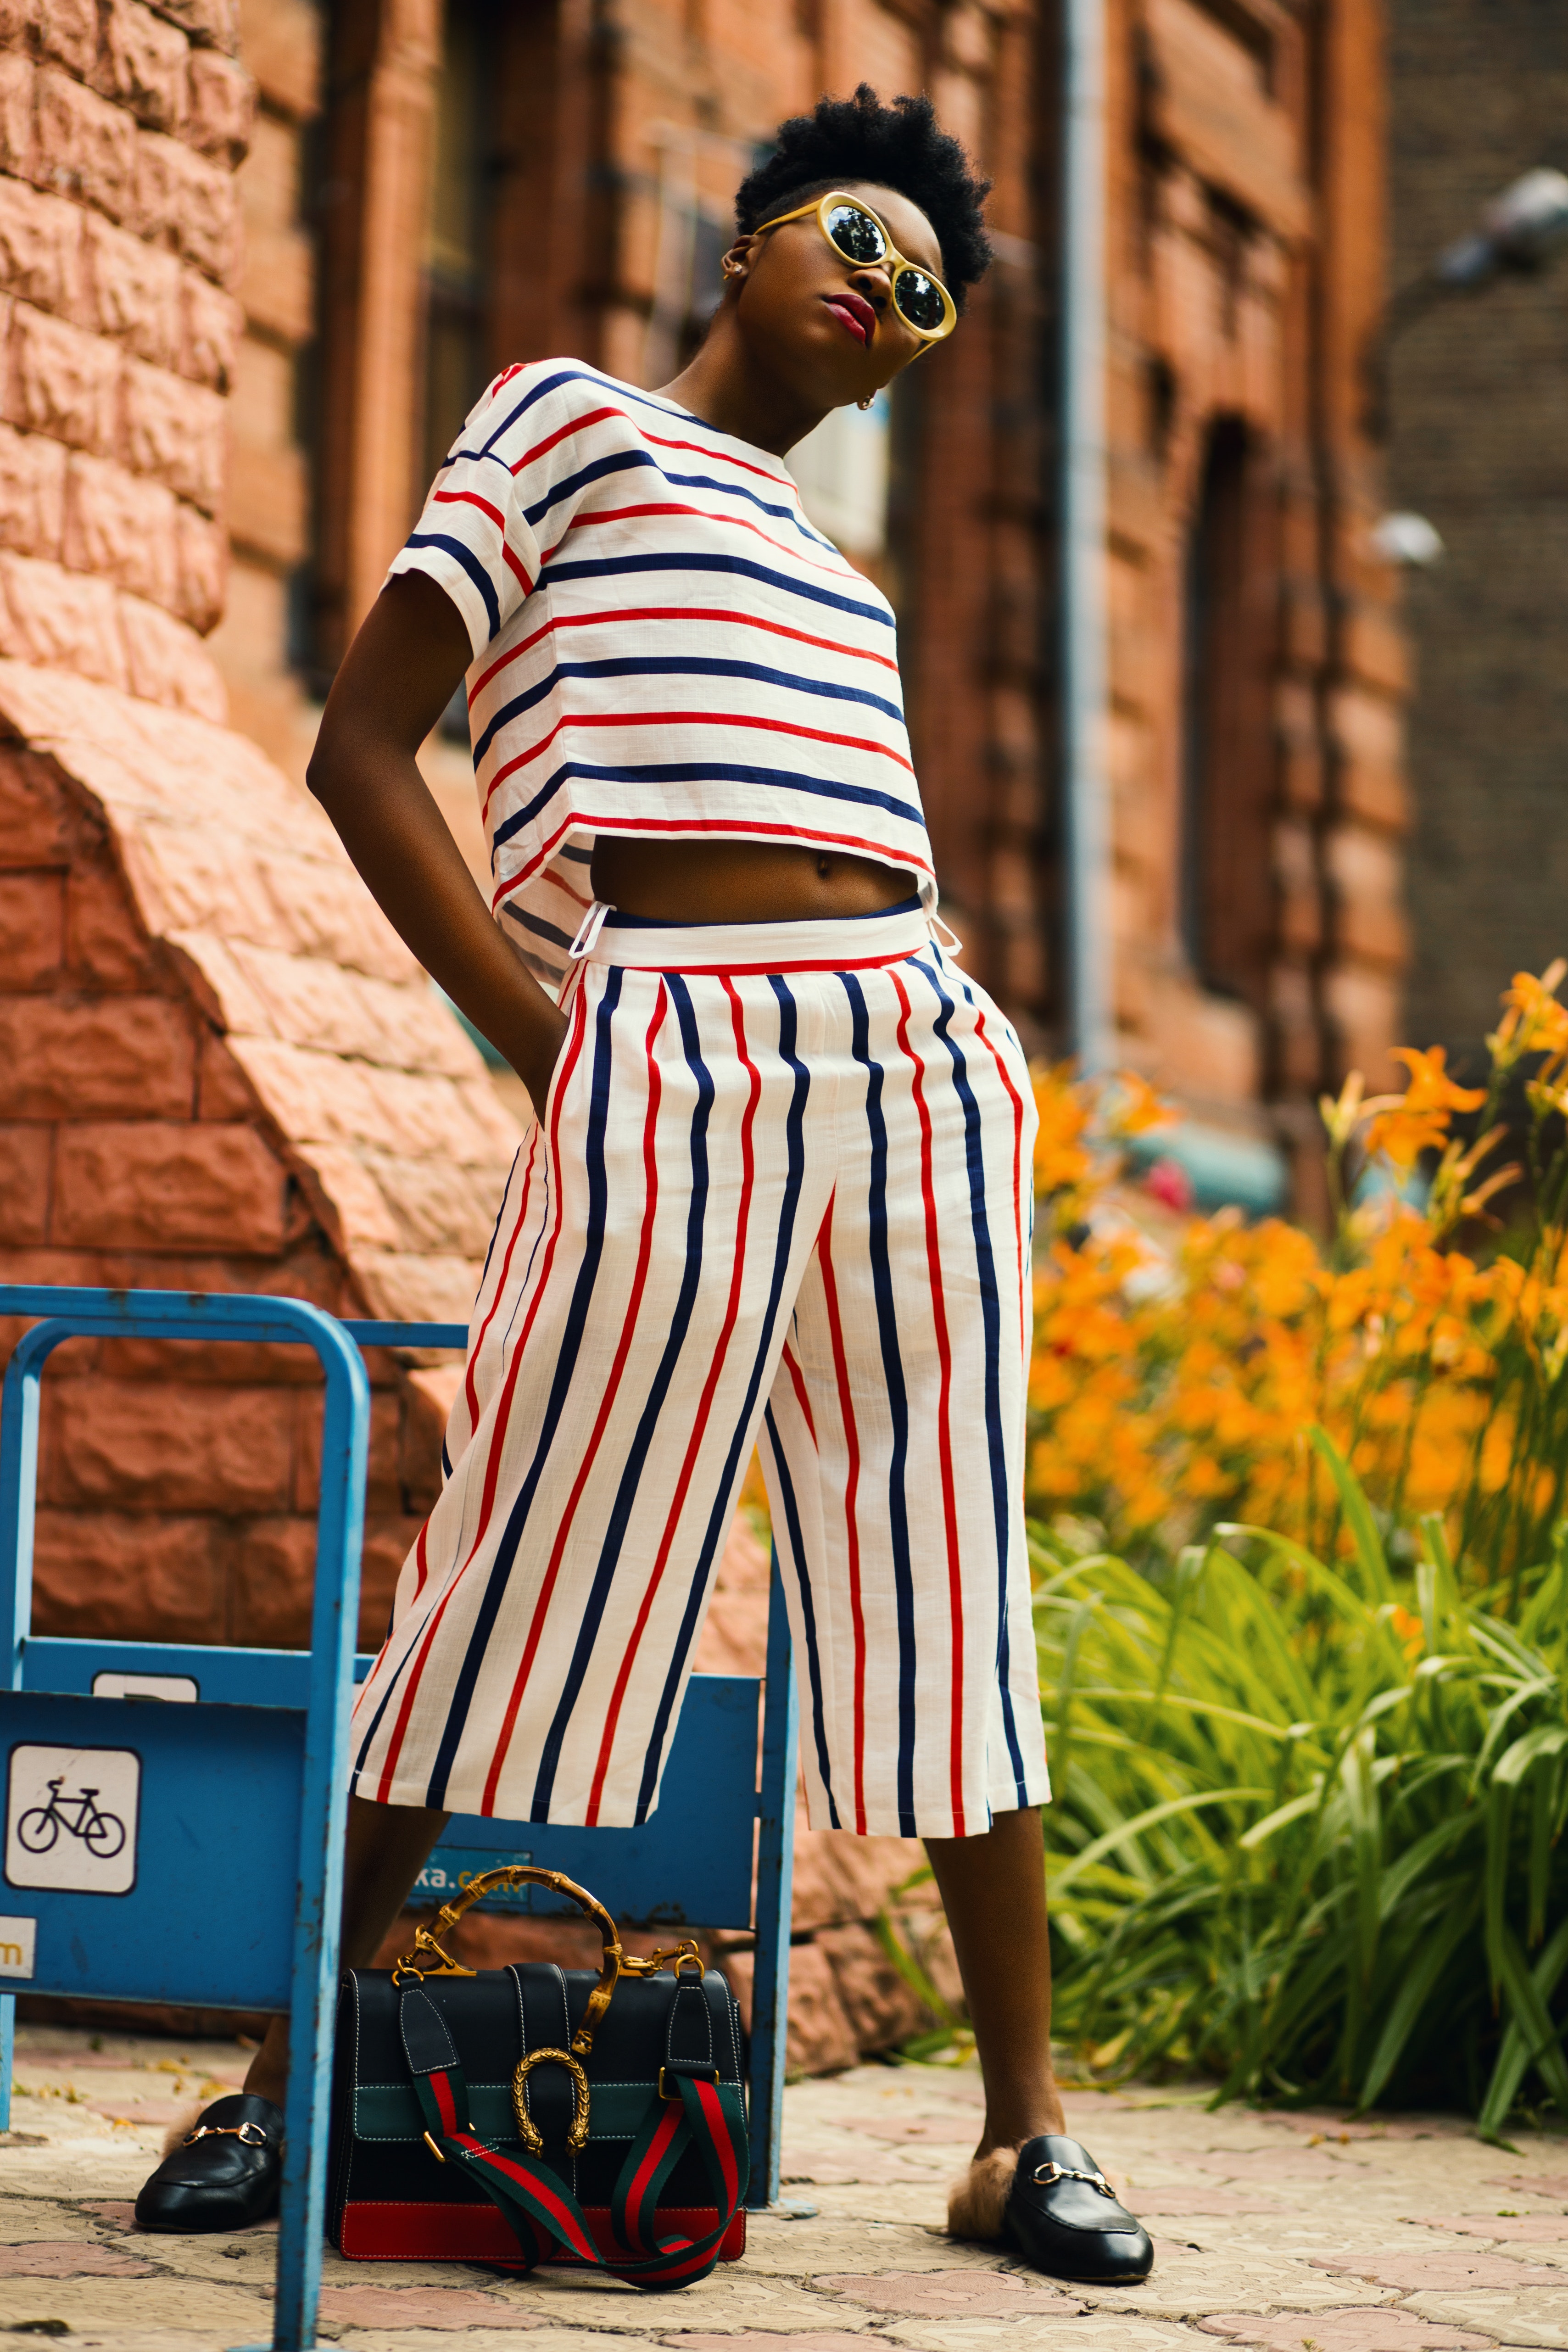
street fashion, blue, clothing, orange, shoulder, fashion, yellow, eyewear, sunglasses, joint, neck, footwear, waist, electric blue, cool, dress, glasses, style, shoe, pattern, sleeve, street, t shirt